Sam Harris

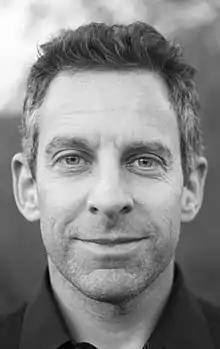
Harris in 2016

Samuel Benjamin Harris (born April 9, 1967) is an American philosopher, neuroscientist, author, and podcast host. His work touches on a range of topics, including rationality, religion, ethics, free will, determinism, neuroscience, meditation, psychedelics, philosophy of mind, politics, terrorism, and artificial intelligence. Harris came to prominence for his criticism of religion, and he is known as one of the "Four Horsemen" of New Atheism, along with Richard Dawkins, Christopher Hitchens, and Daniel Dennett.